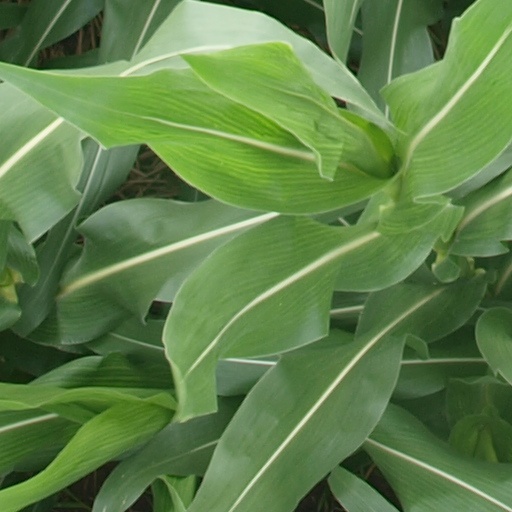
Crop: maize; corn